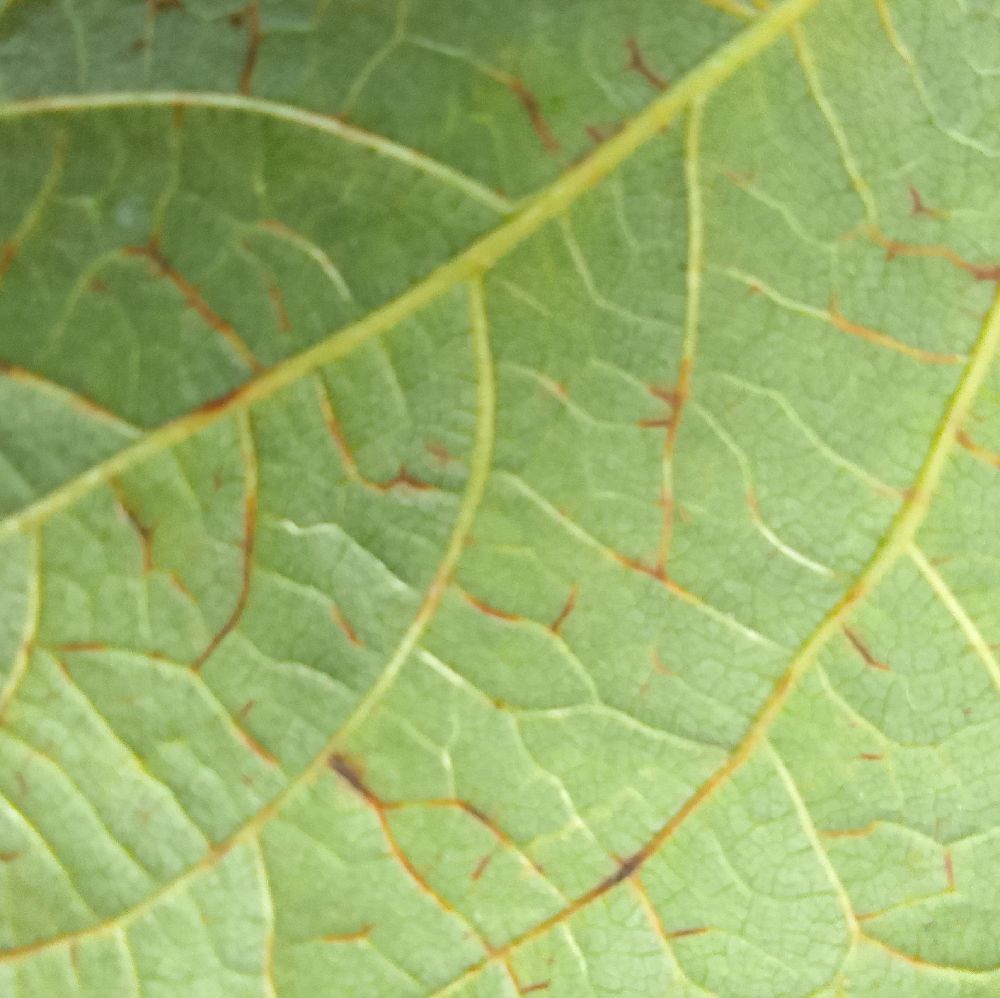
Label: anthracnose